Peter Feaver

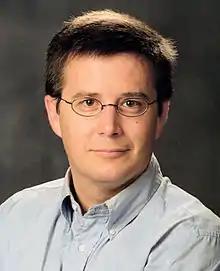
Feaver in January 2013

Peter Douglas Feaver (born December 17, 1961) is an American political scientist. He is currently a professor of political science and public policy at Duke University and a civil-military relations scholar.